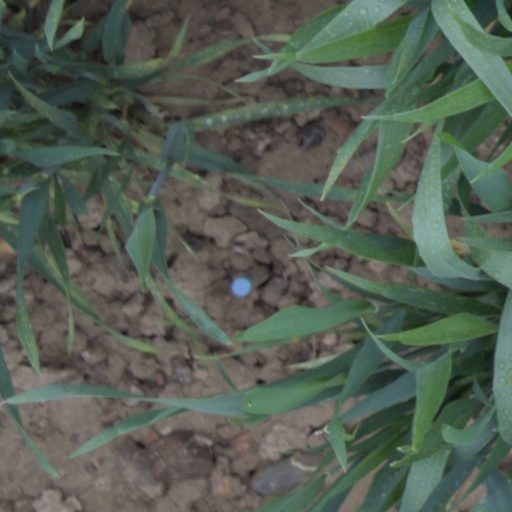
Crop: wheat